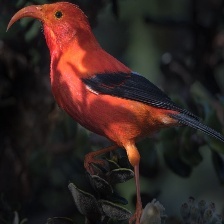
Species: IWI
Scientific name:  VESTIARIA COCCINEA.